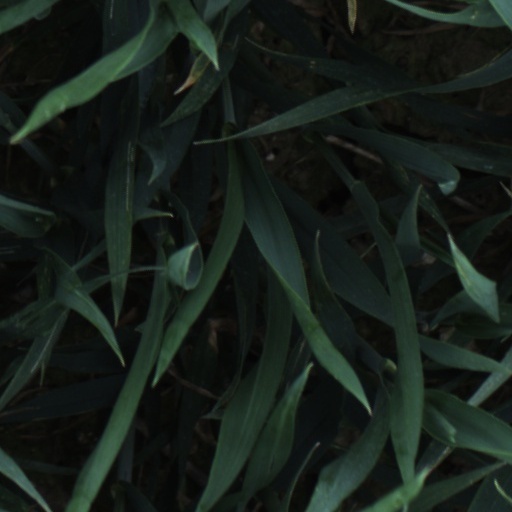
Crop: wheat